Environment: lab
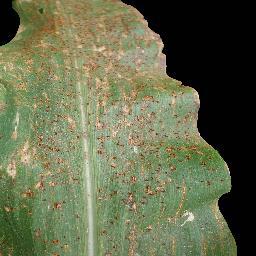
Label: common_rust